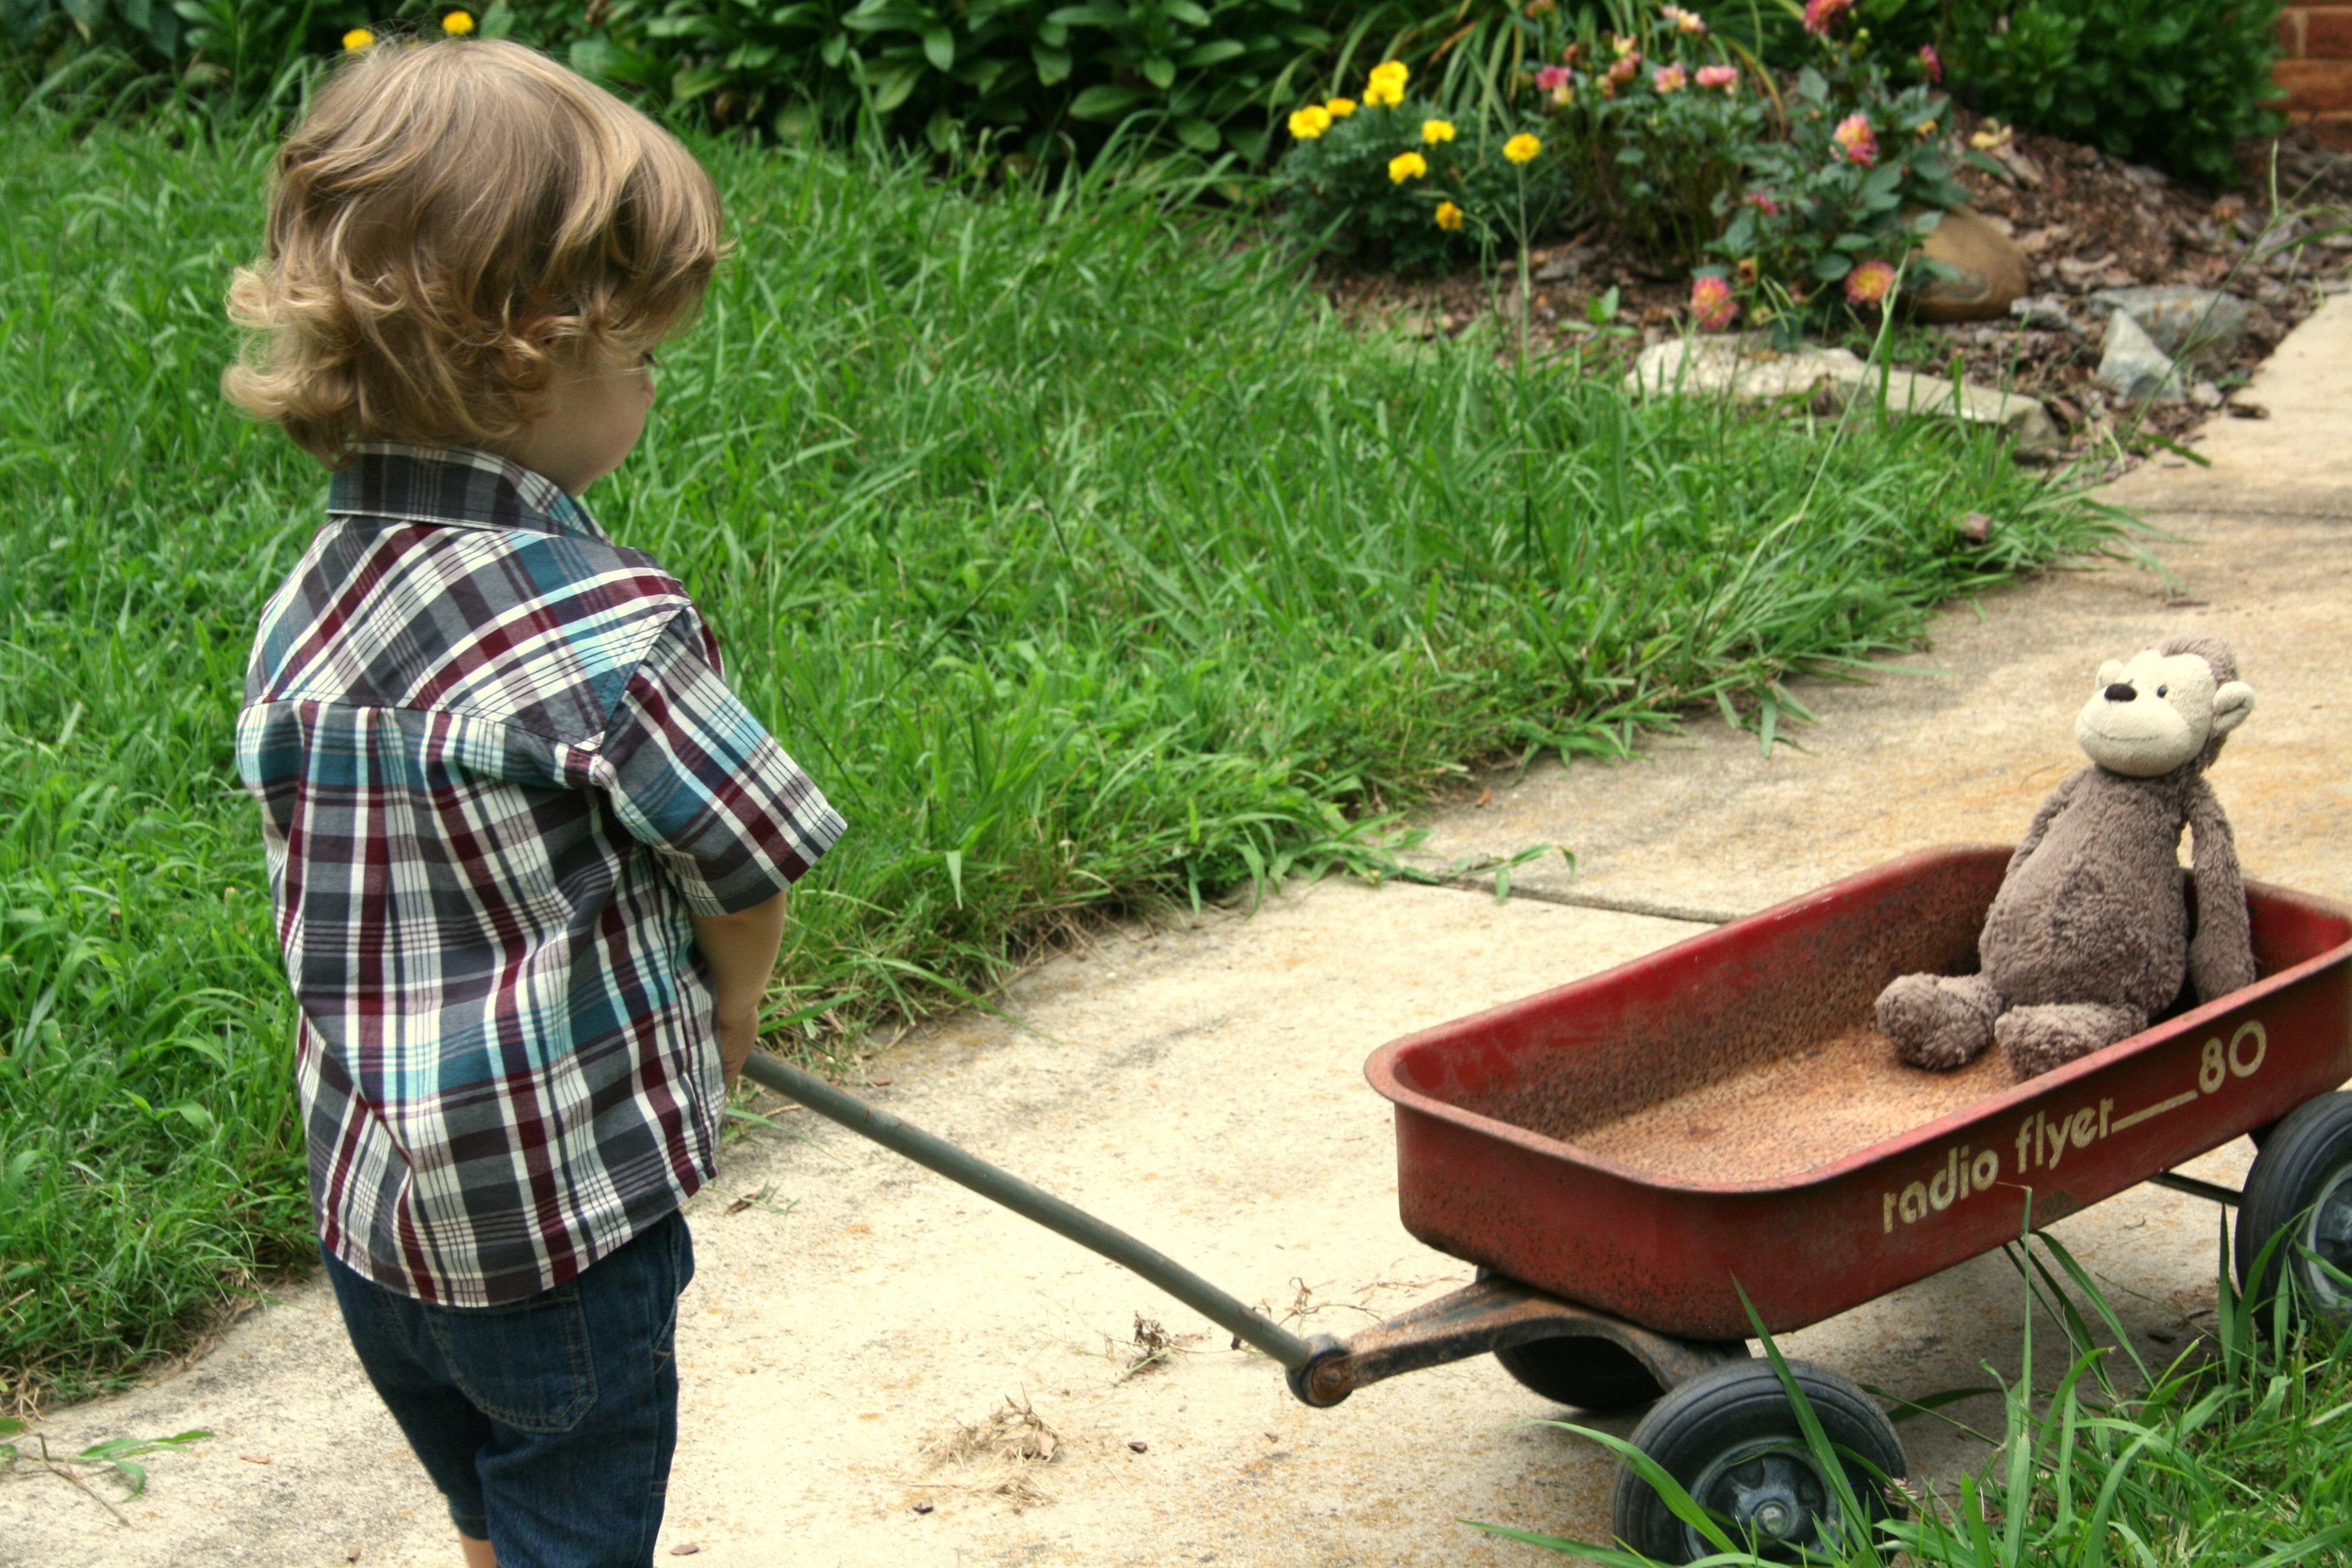
lawn, wagon, play, boy, backyard, child, agriculture, garden, childhood, life, son, family, toddler, stuffed animal, yard, gardener, stuffed monkey, radio flyer